The Immortal (video game)

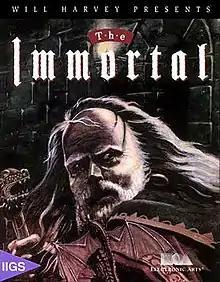
Apple IIGS cover art

The Immortal is an isometric action-adventure game originally created by Will Harvey and released by Electronic Arts in 1990 for the Apple IIGS. It was soon ported to the Amiga, Atari ST, DOS, Nintendo Entertainment System, and Genesis. A wizard is attempting to find his mentor in a large and dangerous labyrinth. It has a high degree of graphic violence. In 2020, the NES port was re-released on the Nintendo Classics service, while the Genesis port was re-released on the "Piko Collection Collection 1" cartridge for the Evercade.